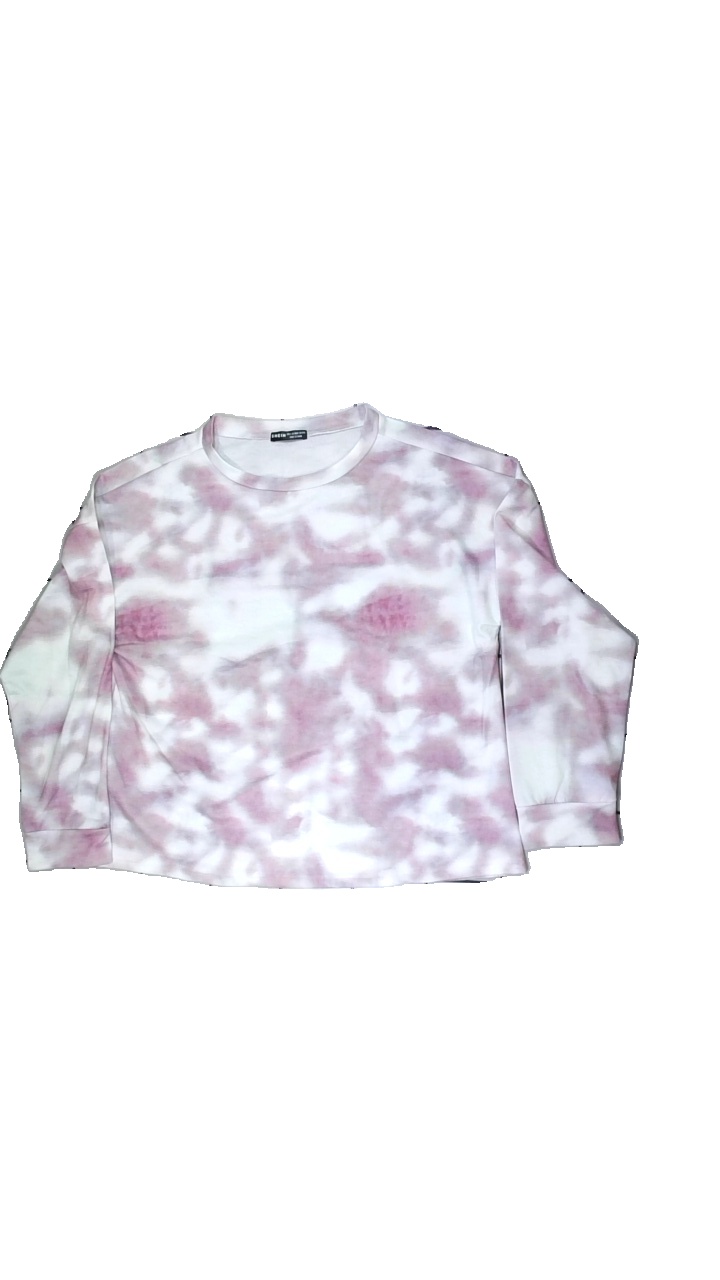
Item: Sweater (Ladies)
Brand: Shein
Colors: Multicolor, White, Pink, Purple
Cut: Loose, C-collar
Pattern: Other
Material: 100% Polyester
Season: All
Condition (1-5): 3
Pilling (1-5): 3
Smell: Minor
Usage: Recycle
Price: <50